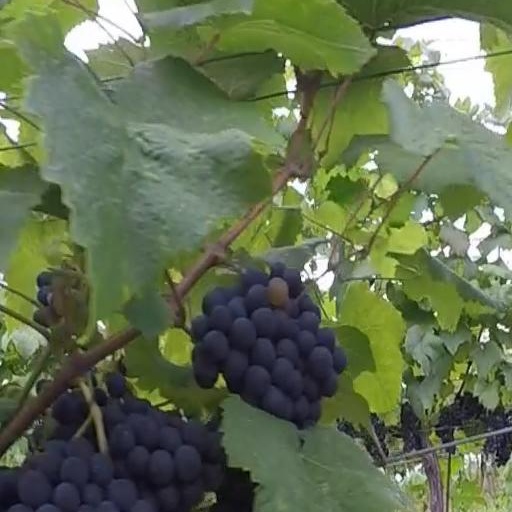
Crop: grape